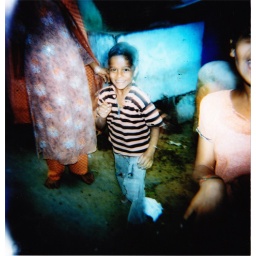
boy in street